Battle of Providien

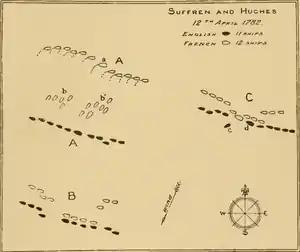
Plan of the battle by Alfred Thayer Mahan

The Battle of Providien was the second in a series of naval battles fought between a British fleet, under Vice-Admiral Sir Edward Hughes, and a French fleet, under the Bailli de Suffren, off the coast of India during the Anglo-French War. The battle was fought on 12 April 1782 off the east coast of Ceylon, near a rocky islet called Providien, south of Trincomalee.